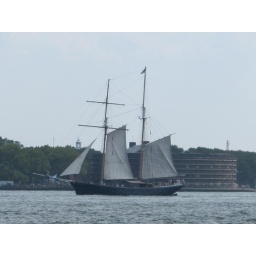
old sail boat in NYC